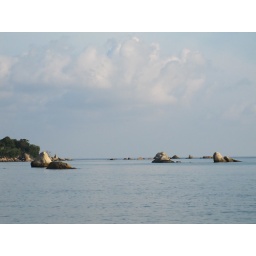
rocks in the water at the beach near Beach Republic